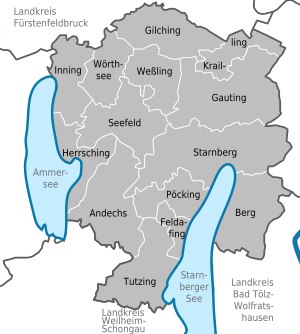
Landkreis Starnberg / Byer og kommuner
Byer og kommuner
Landkreis Starnberg er en landkreis i den sydvestlige del af Regierungsbezirk Oberbayern i den tyske delstat Bayern. Nabolandkreise er mod nord Landkreis Fürstenfeldbruck, mod øst Landkreis München, mod sydøst Landkreis Bad Tölz-Wolfratshausen, mod syd Landkreis Weilheim-Schongau og mod vest ligger Landkreis Landsberg am Lech.